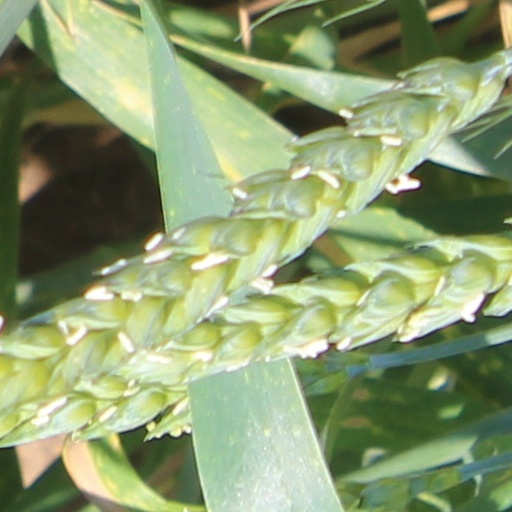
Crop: wheat